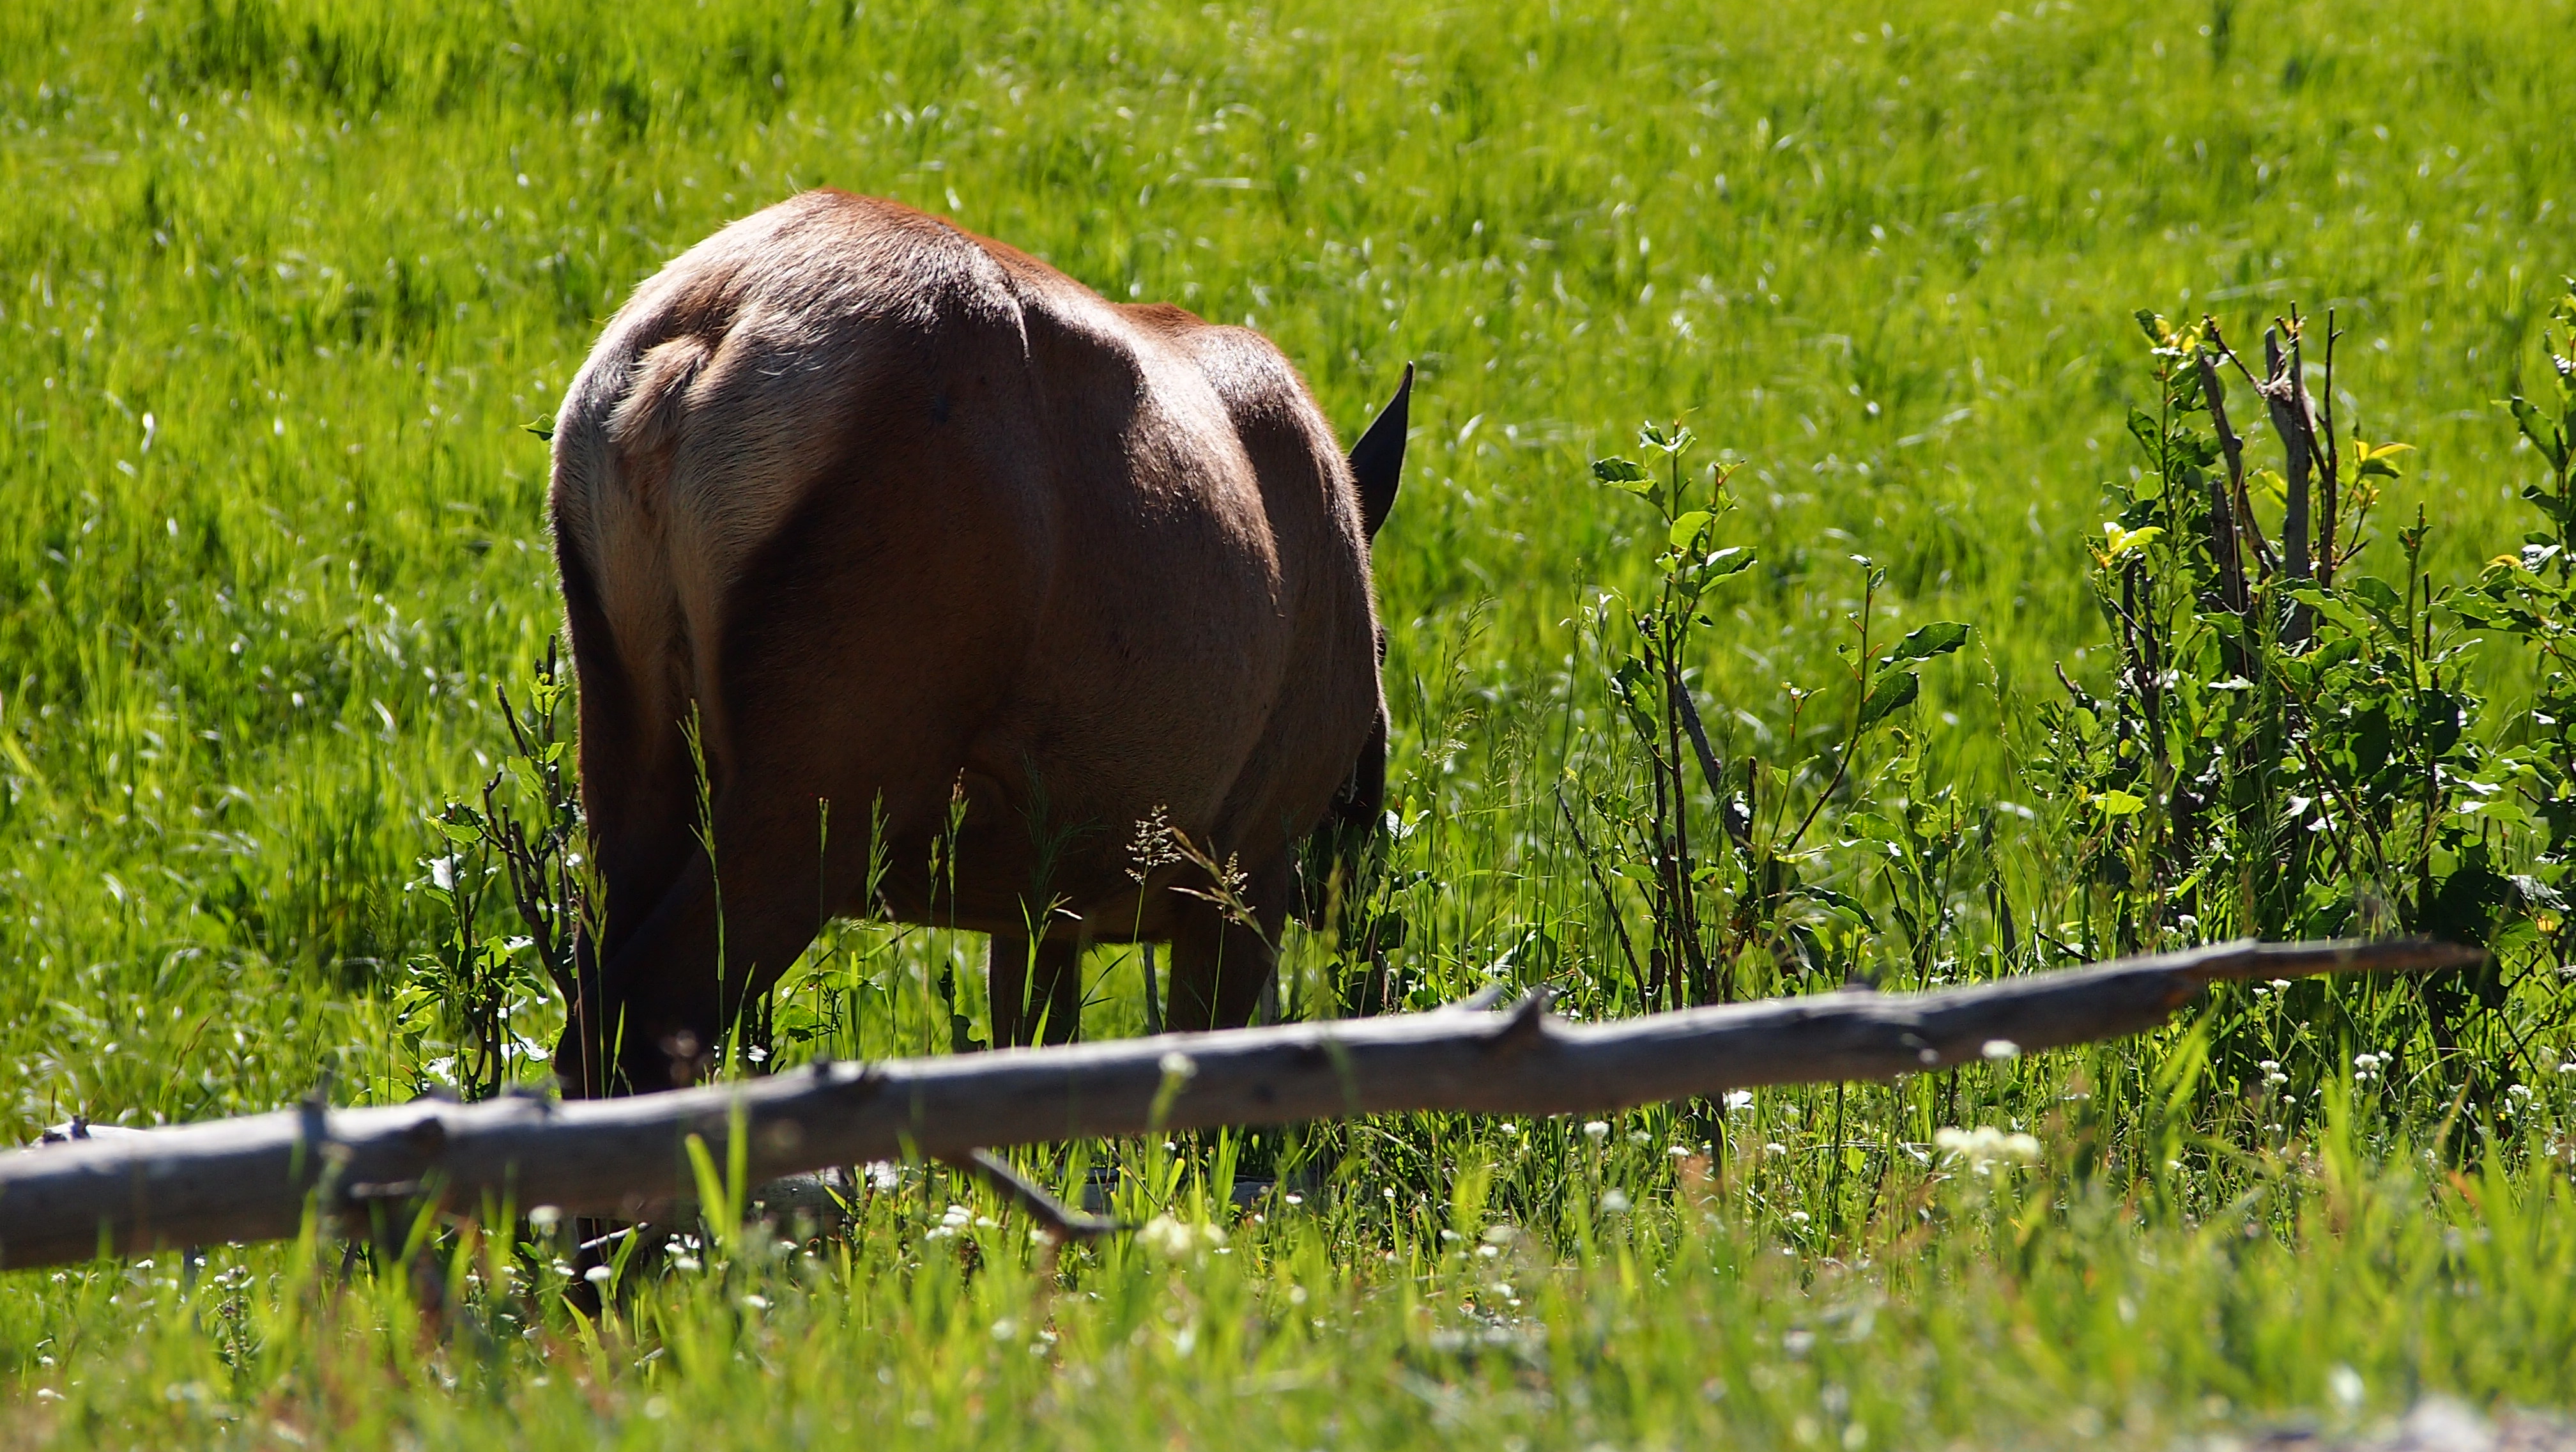
nature, grass, field, lawn, meadow, prairie, flower, wildlife, spring, herd, pasture, grazing, horse, mammal, agriculture, fauna, yellowstone, creativecommons, grassland, animals, bison, habitat, epm1, gysers, rural area, cattle like mammal, horse like mammal